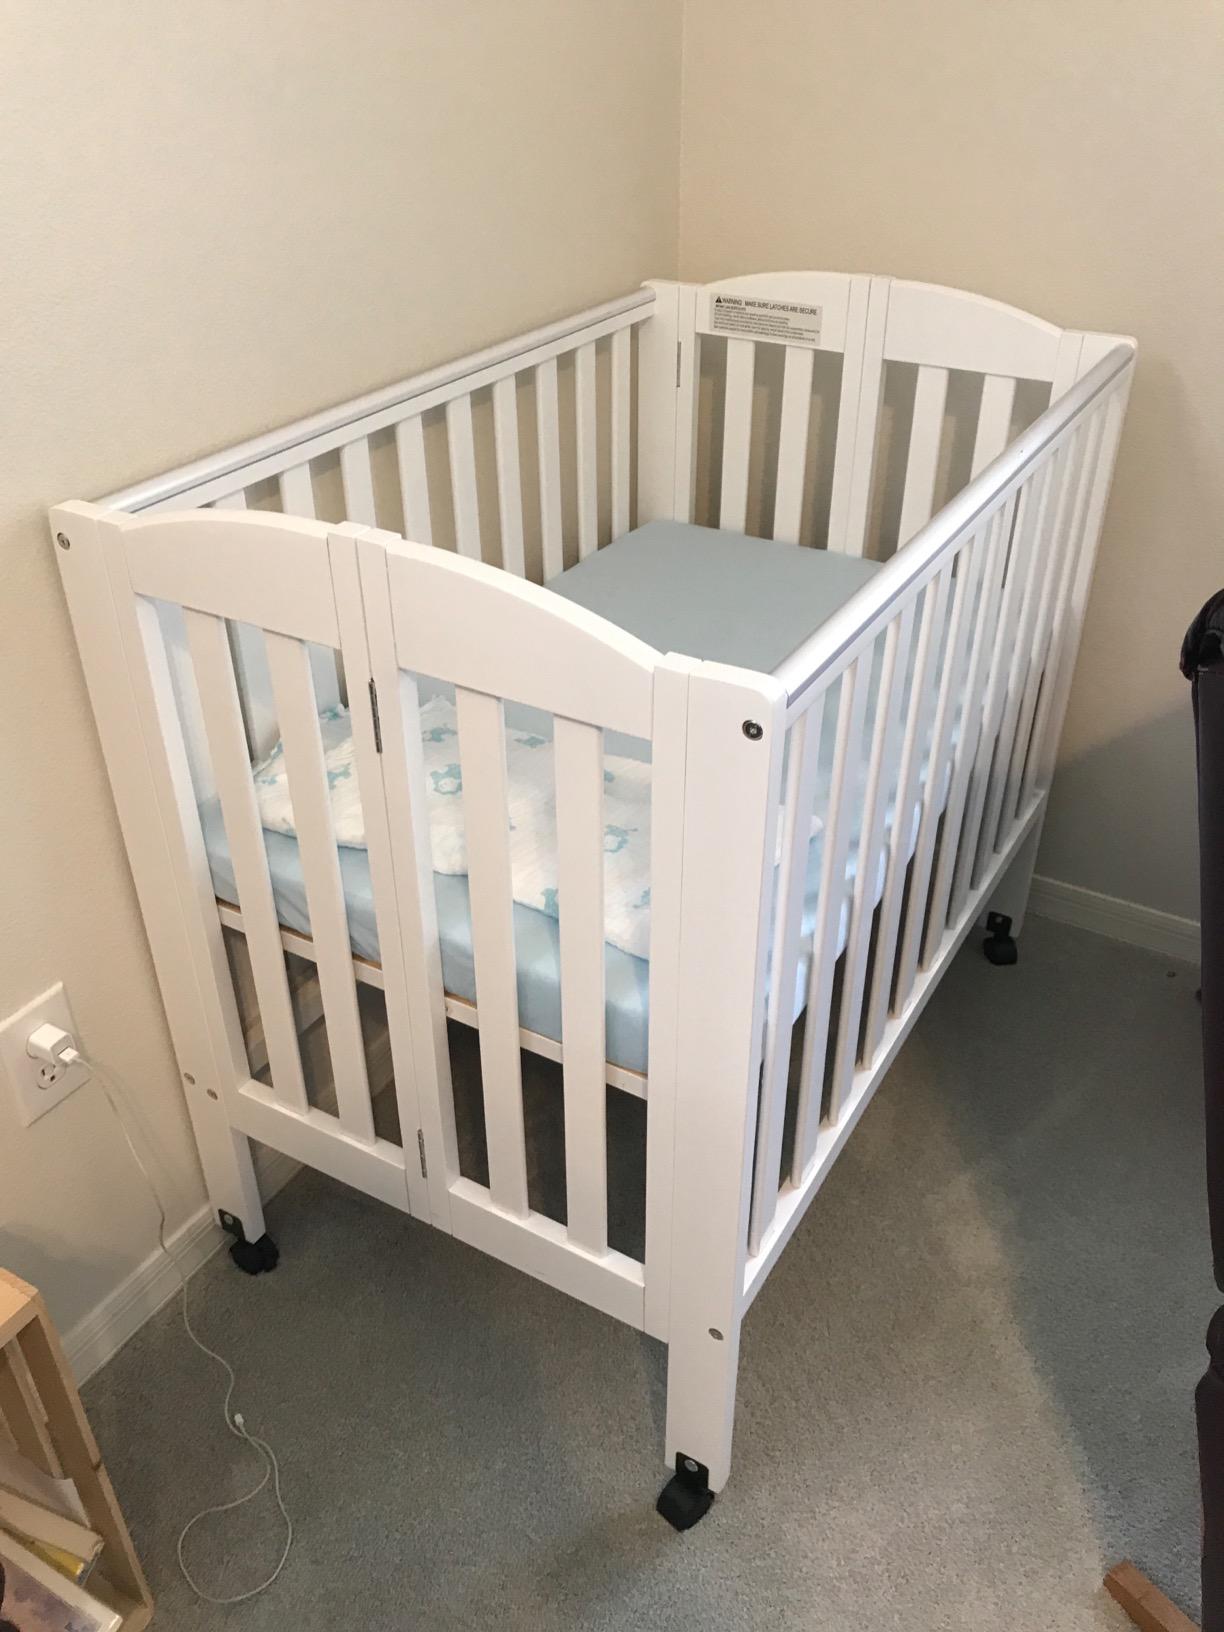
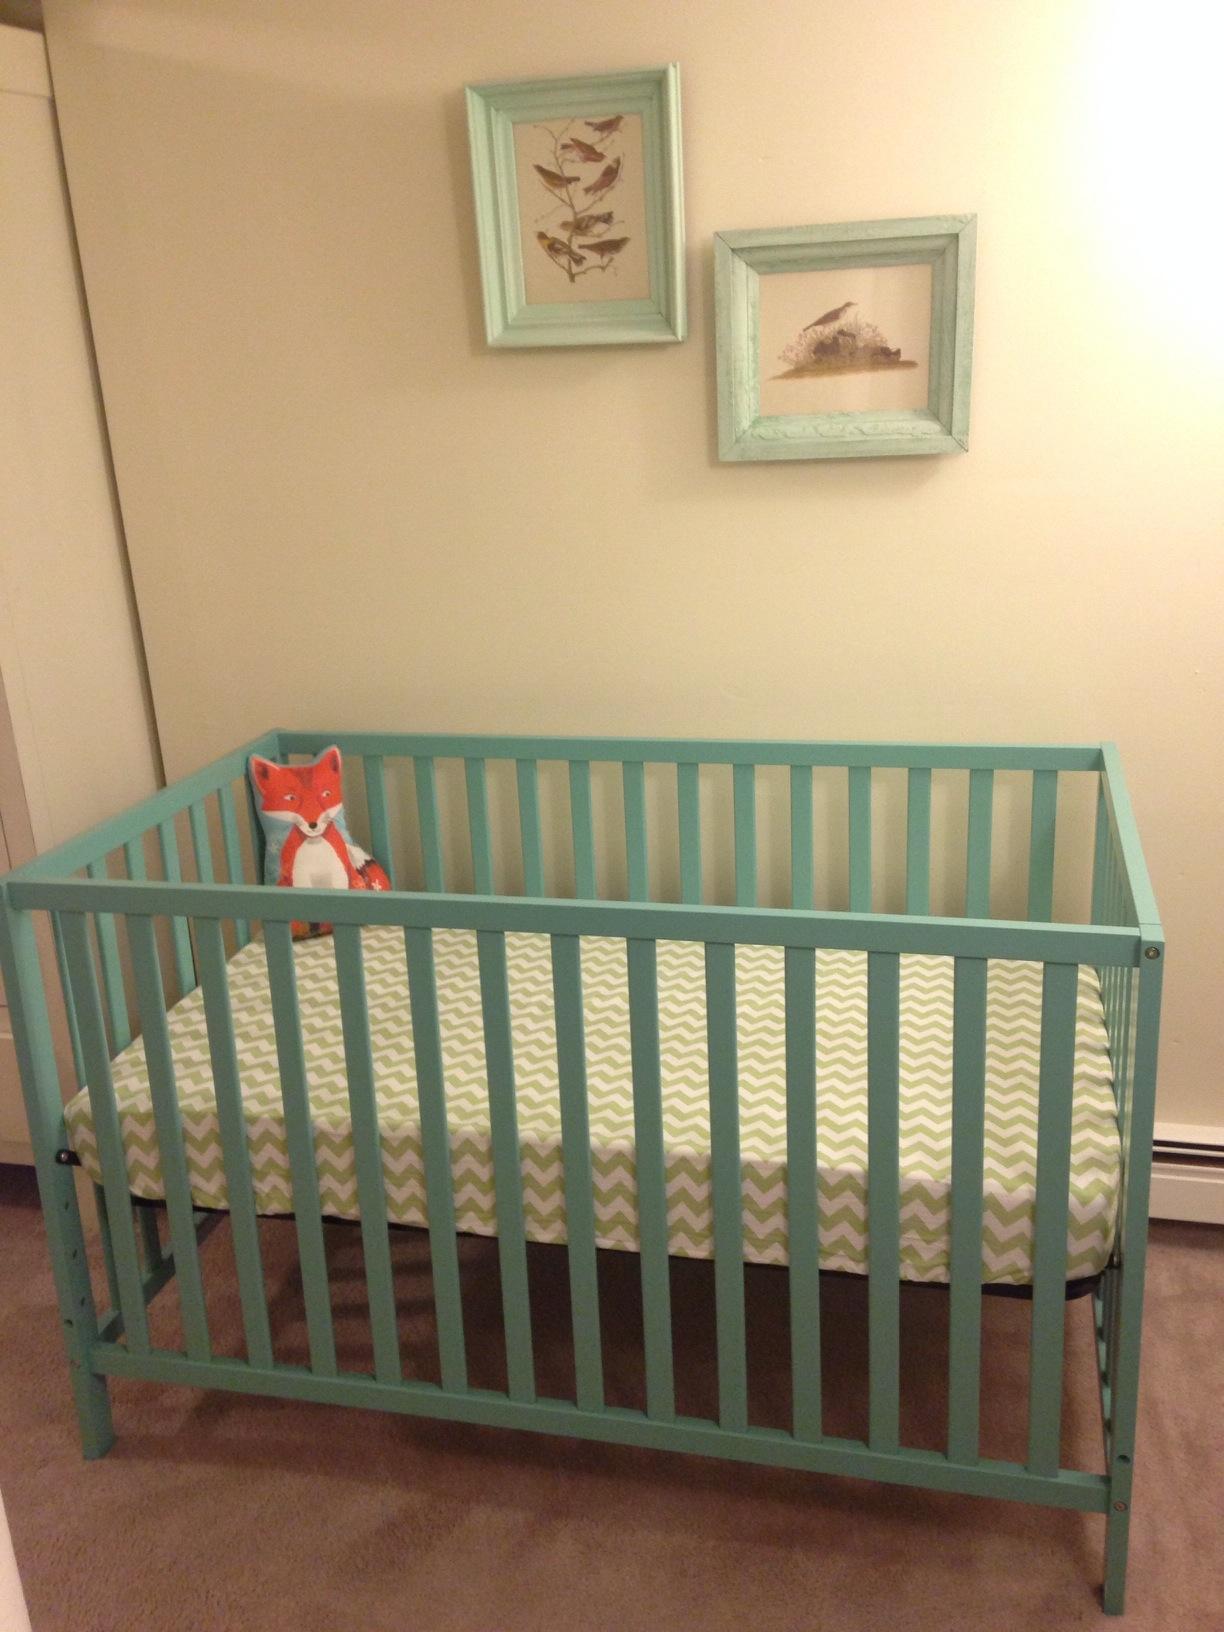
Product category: products_crib
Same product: no